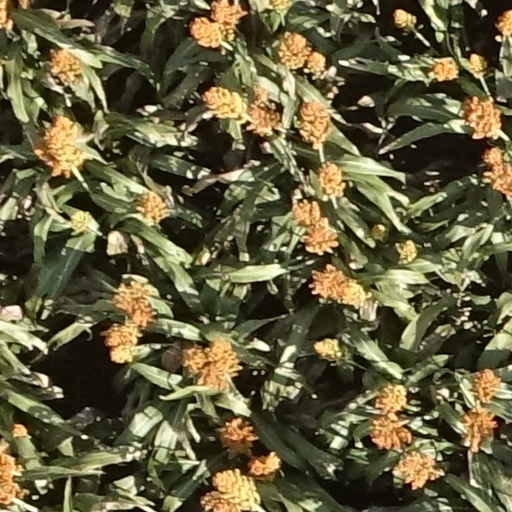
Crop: sorghum